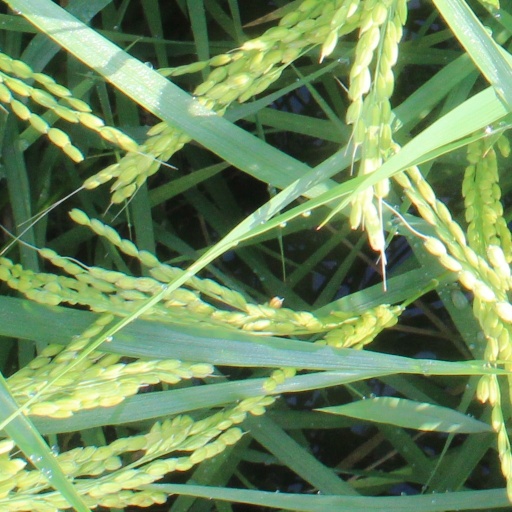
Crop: rice